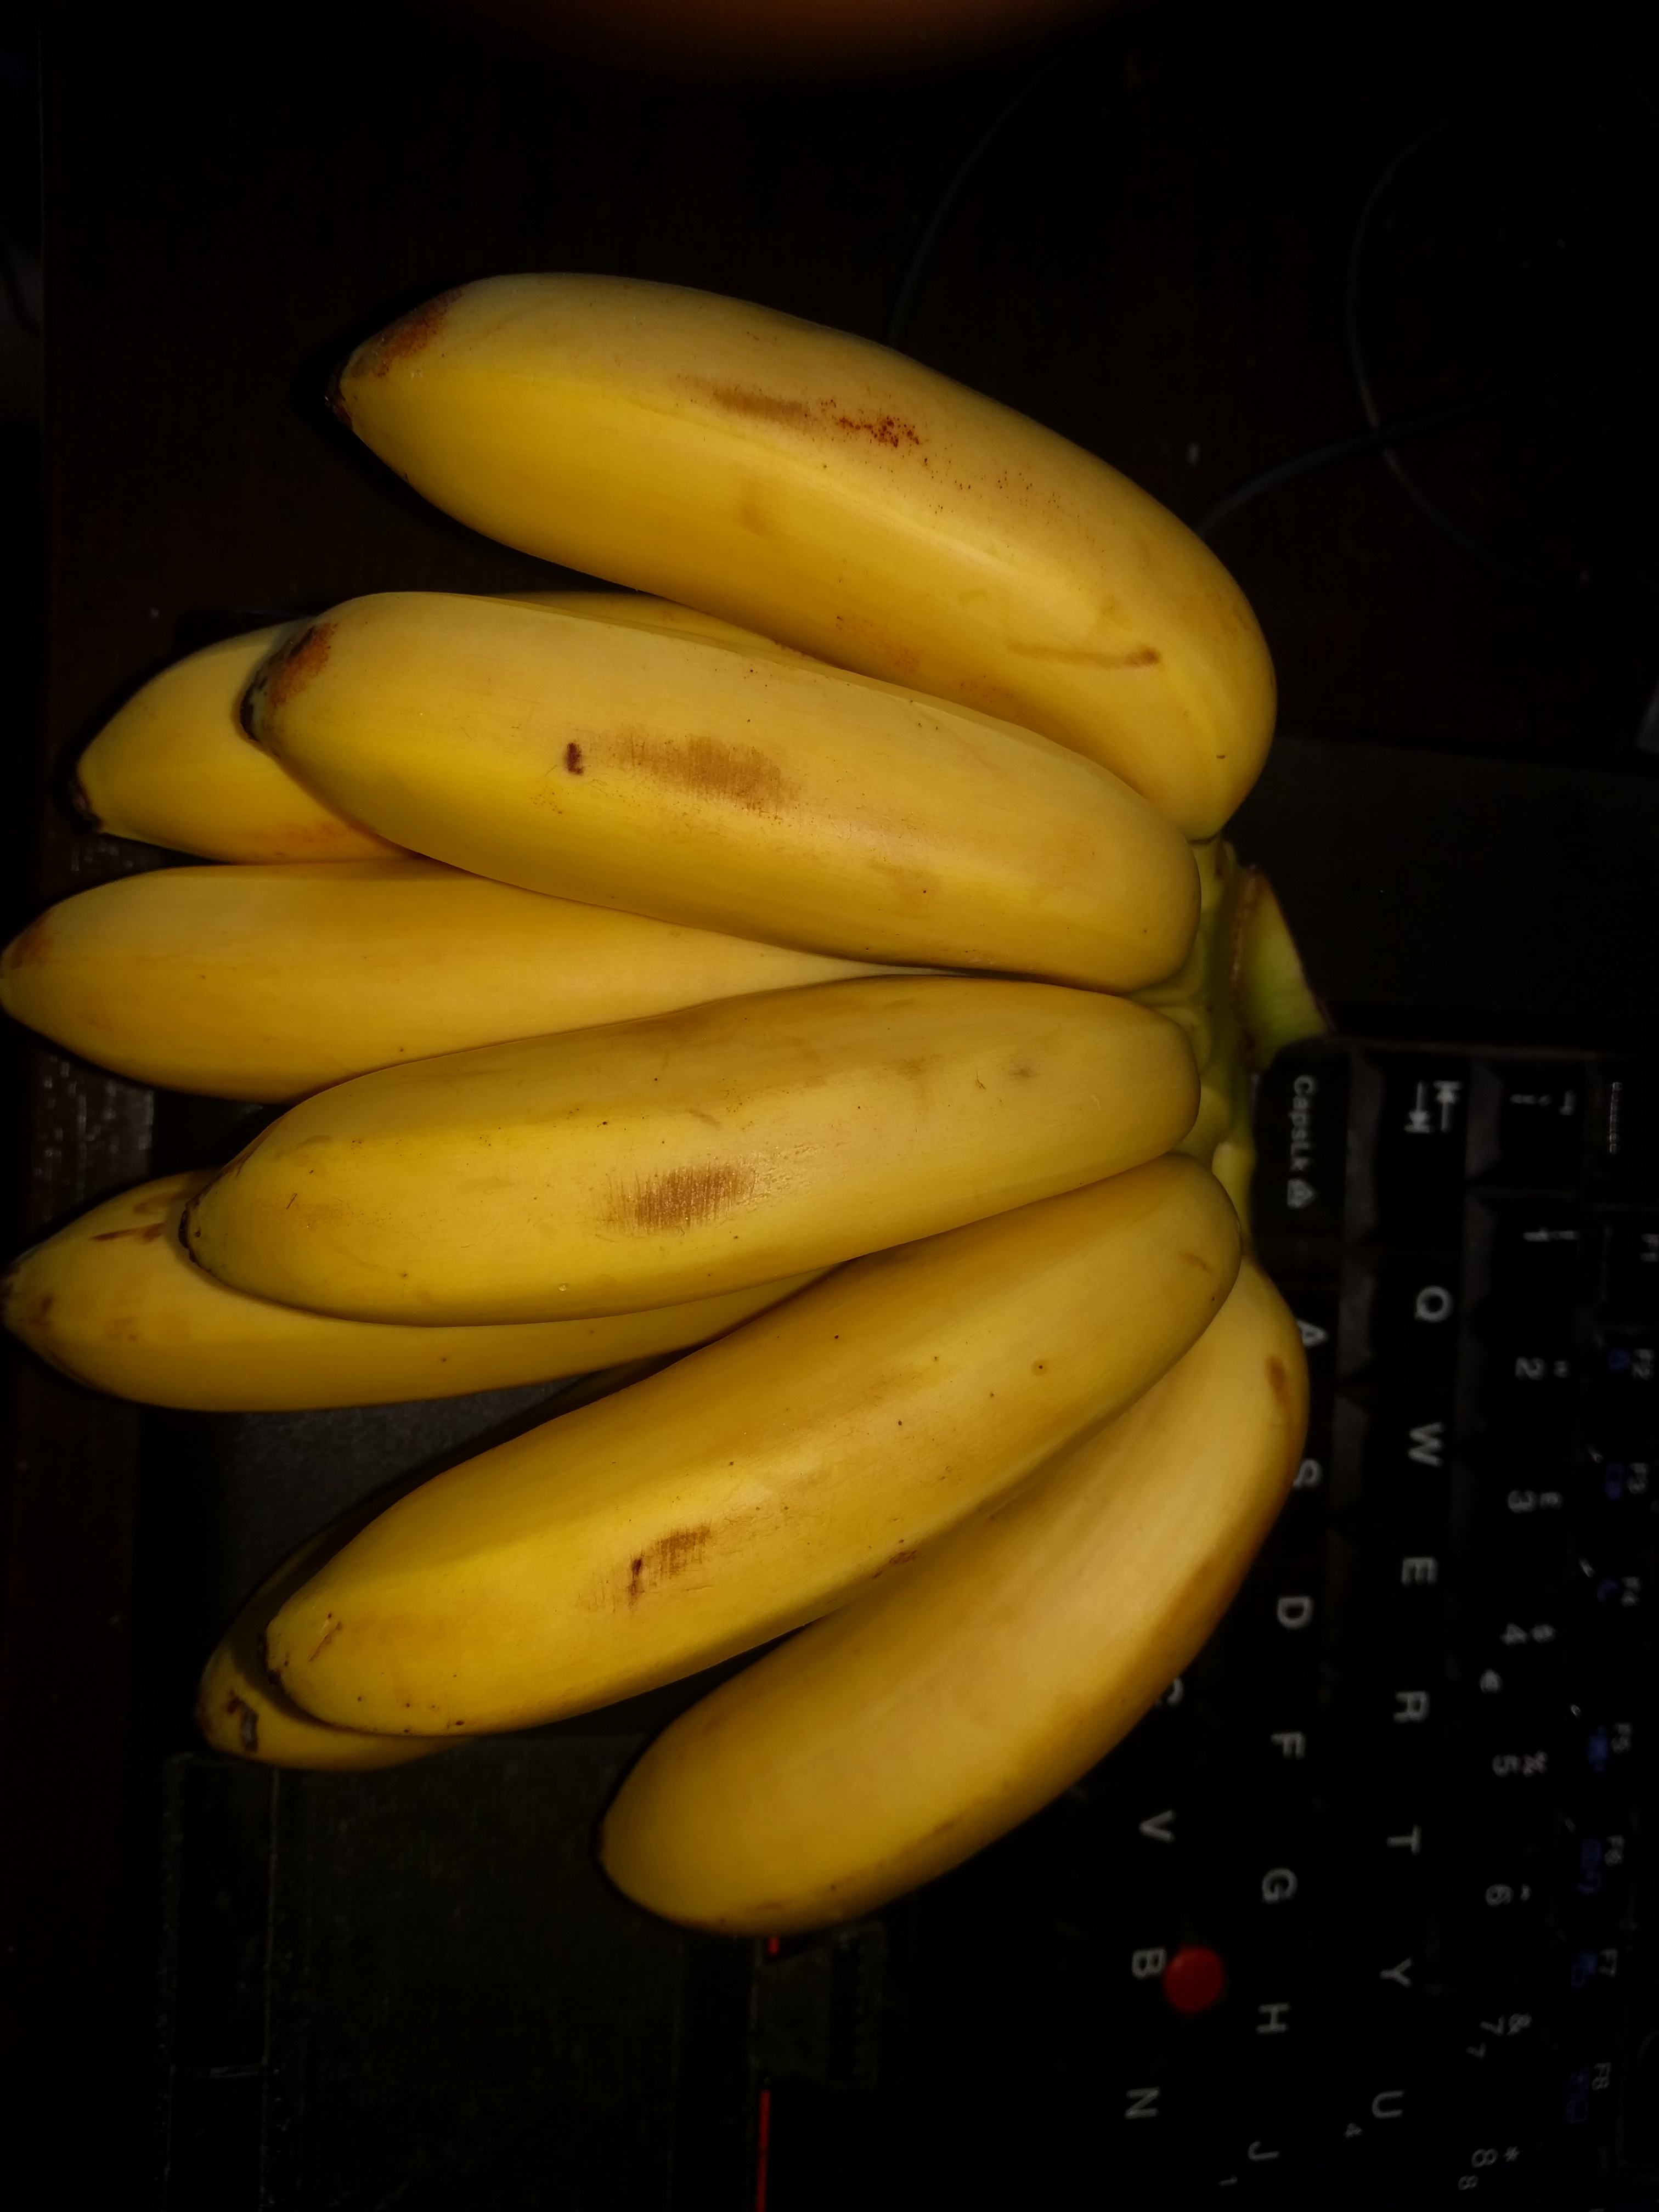
Label: generalcompost